Gender polarization

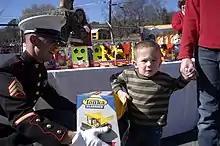
Boys are encouraged to play with toy trucks.

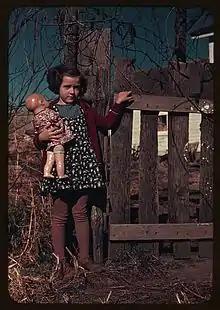
Girls are encouraged to play with dolls.

In sociology, gender polarization is a concept created by American psychologist Sandra Bem which states that societies tend to define femininity and masculinity as polar opposite genders, such that male-acceptable behaviors and attitudes are not seen as appropriate for women, and vice versa. The theory is an extension of the sex and gender distinction in sociology in which sex refers to the biological differences between men and women, while gender refers to the cultural differences between them, such that "gender" describes the "socially constructed roles, behaviours, activities, and attributes that a given society considers appropriate for men and women". According to Bem, gender polarization begins when natural sex differences are exaggerated in culture; for example, women have less hair than men, and men have more muscles than women, but these physical differences are exaggerated culturally when women remove hair from their faces and legs and armpits, and when men engage in body building exercises to emphasize their muscle mass. She explained that gender polarization goes further, when cultures construct "differences from scratch to make the sexes even more different from one another than they would otherwise be", perhaps by dictating specific hair styles for men and women, which are noticeably distinct, or separate clothing styles for men and women. When genders become polarized, according to the theory, there is no overlap, no shared behaviors or attitudes between men and women; rather, they are distinctly opposite. She argued that these distinctions become so "all-encompassing" that they "pervade virtually every aspect of human existence", not just hairstyles and clothing but how men and women express emotion and experience sexual desire. She argued that male-female differences are "superimposed on so many aspects of the social world that a cultural connection is thereby forged between sex and virtually every other aspect of human experience".